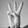
ASL letter: W